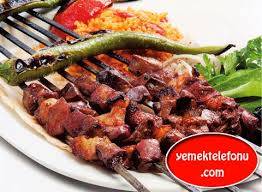
Yemek: kebap